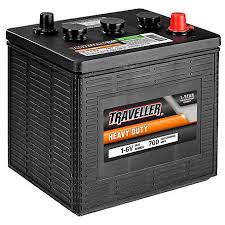
Waste category: battery